Thelonious Monk

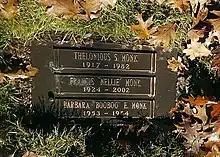
Thelonious Monk, his daughter and wife, at Ferndale Cemetery, Westchester, New York.

By the time of his signing to Riverside, Monk was highly regarded by his peers and by some critics, but his records remained poor sellers and his music was still regarded as too "difficult" for more mainstream acceptance. Indeed, with Monk's consent, Riverside had managed to buy out his previous Prestige contract for a mere $108.24 ($1,273.44 in 2024). He willingly recorded two albums of jazz standards as a means of increasing his profile: "Thelonious Monk Plays Duke Ellington" (1955) and "The Unique Thelonious Monk" (1956).